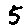
Label: 5